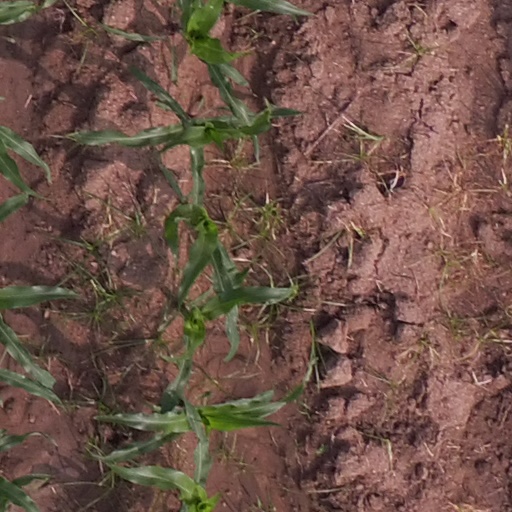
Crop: maize; corn